Italian folk music

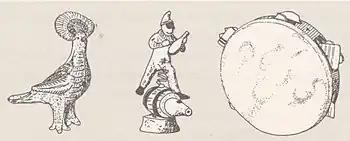
Three traditional musical instruments of Italy. From left: 1. 1908 globular flute (province of Asti, Piedmont). 2. ceramic whistle (Lecce, Apulia). 3. small tambourine with zills (Naples, Campania).

Italian folk music reflects a long and diverse history. National unification occurred relatively late on the Italian peninsula, allowing its many hundreds of regional cultures to retain distinct musical traditions. Italy’s geographic position—at the southern edge of Europe and central to the Mediterranean Sea—has contributed to a wide array of external influences. Celtic, Slavic, Arabic, Greek, Spanish and Byzantine musical elements are readily apparent in regional styles. Italy's mountainous geography and the historical dominance of small city-states further encouraged the persistence of localized traditions.